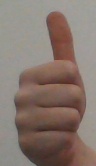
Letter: aleff